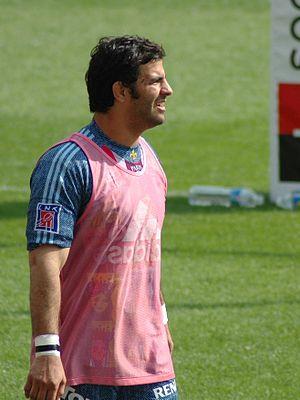
Mathieu Blin, joueur de rugby
Canal Sports Club est une émission de télévision française diffusée sur Canal+ depuis le 25 août 2018 et présentée par Marie Portolano. Diffusée chaque samedi en clair et en direct, elle présente l’actualité sportive.
Le Syndicat national des joueurs de rugby, appelé Provale, est le syndicat des joueurs de rugby professionnels français. Il a été fondé en 1998 et son siège se trouve à Toulouse, à proximité du stade Ernest–Wallon. Il est présidé par Robins Tchale-Watchou depuis 2014.
Mathieu Blin, né le 20 mai 1977 à Paris, est un joueur et entraîneur français de rugby à XV qui évolue au poste de talonneur au sein de l'effectif du Stade français Paris. De 2012 à 2017, il est entraîneur des avants puis manager général et directeur exécutif du Sporting union Agen Lot-et-Garonne.